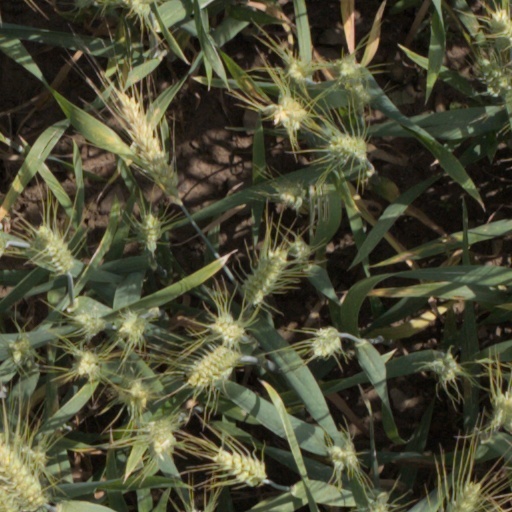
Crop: wheat